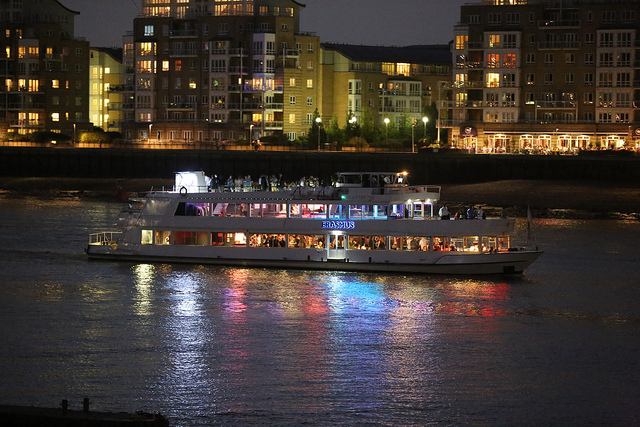
A multilevel boat on river with city skyline in the background.